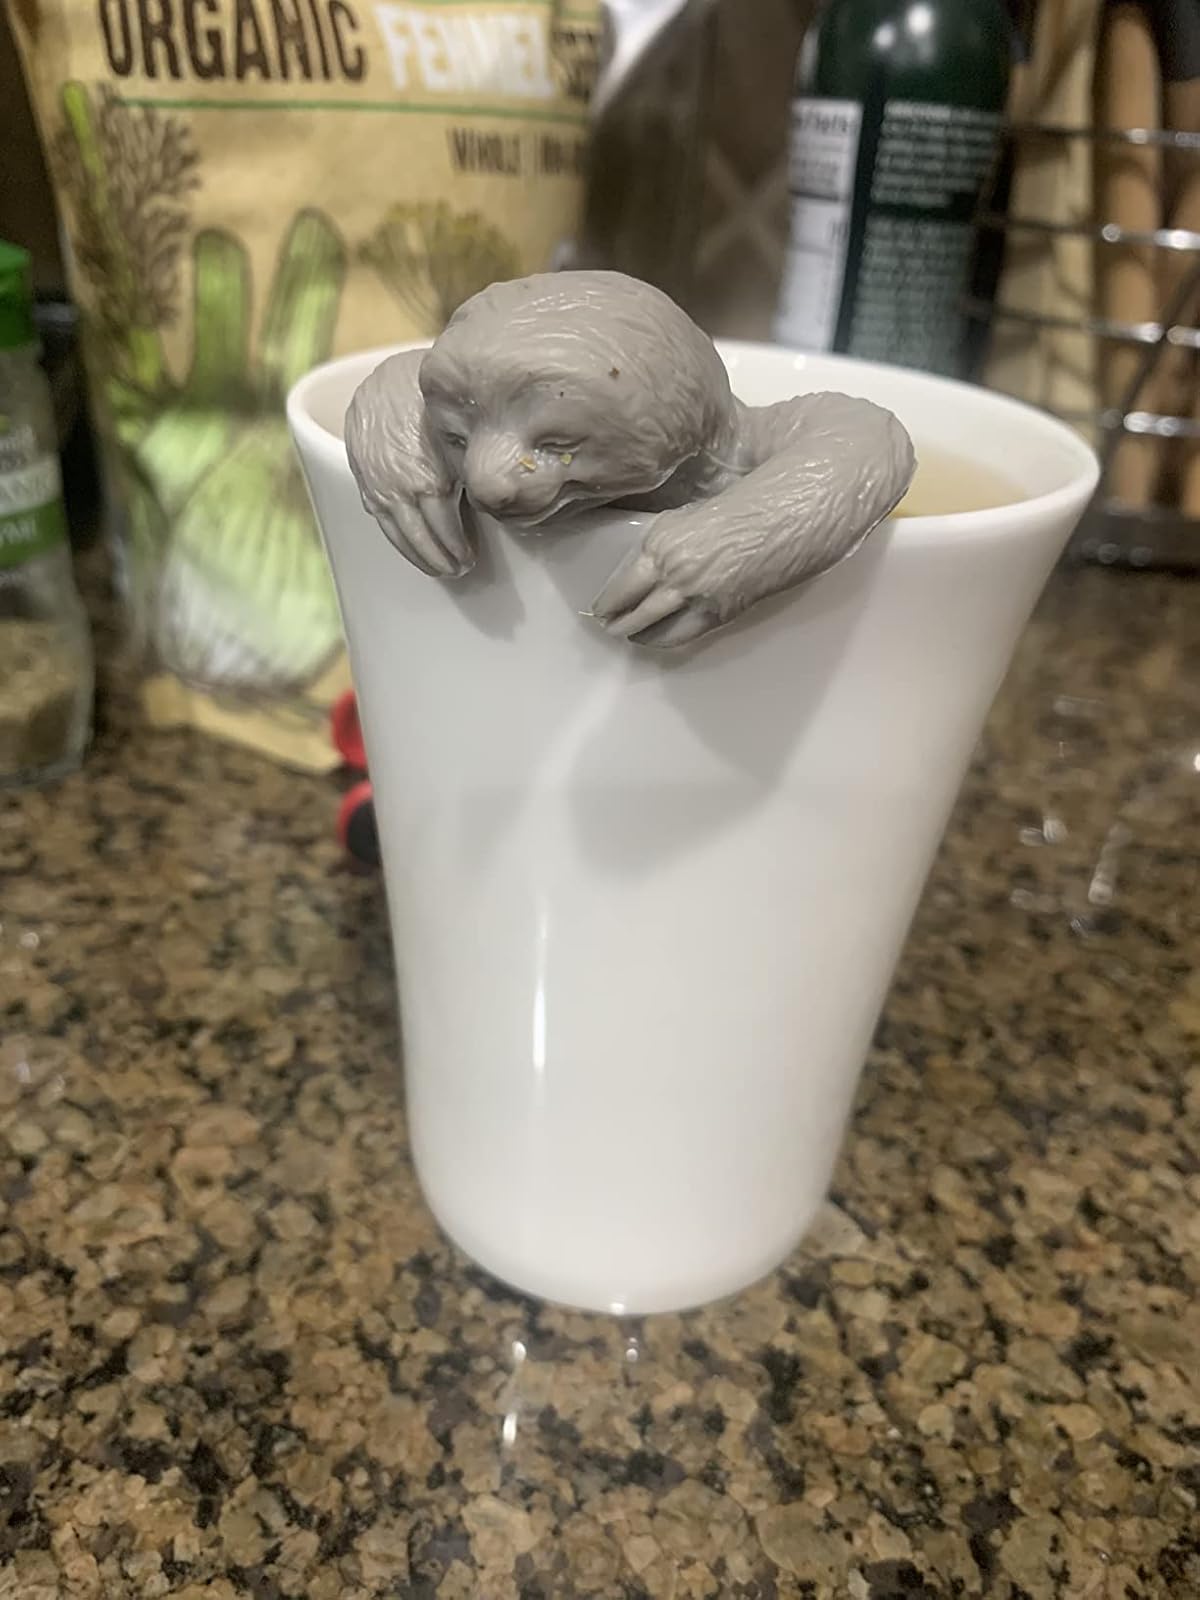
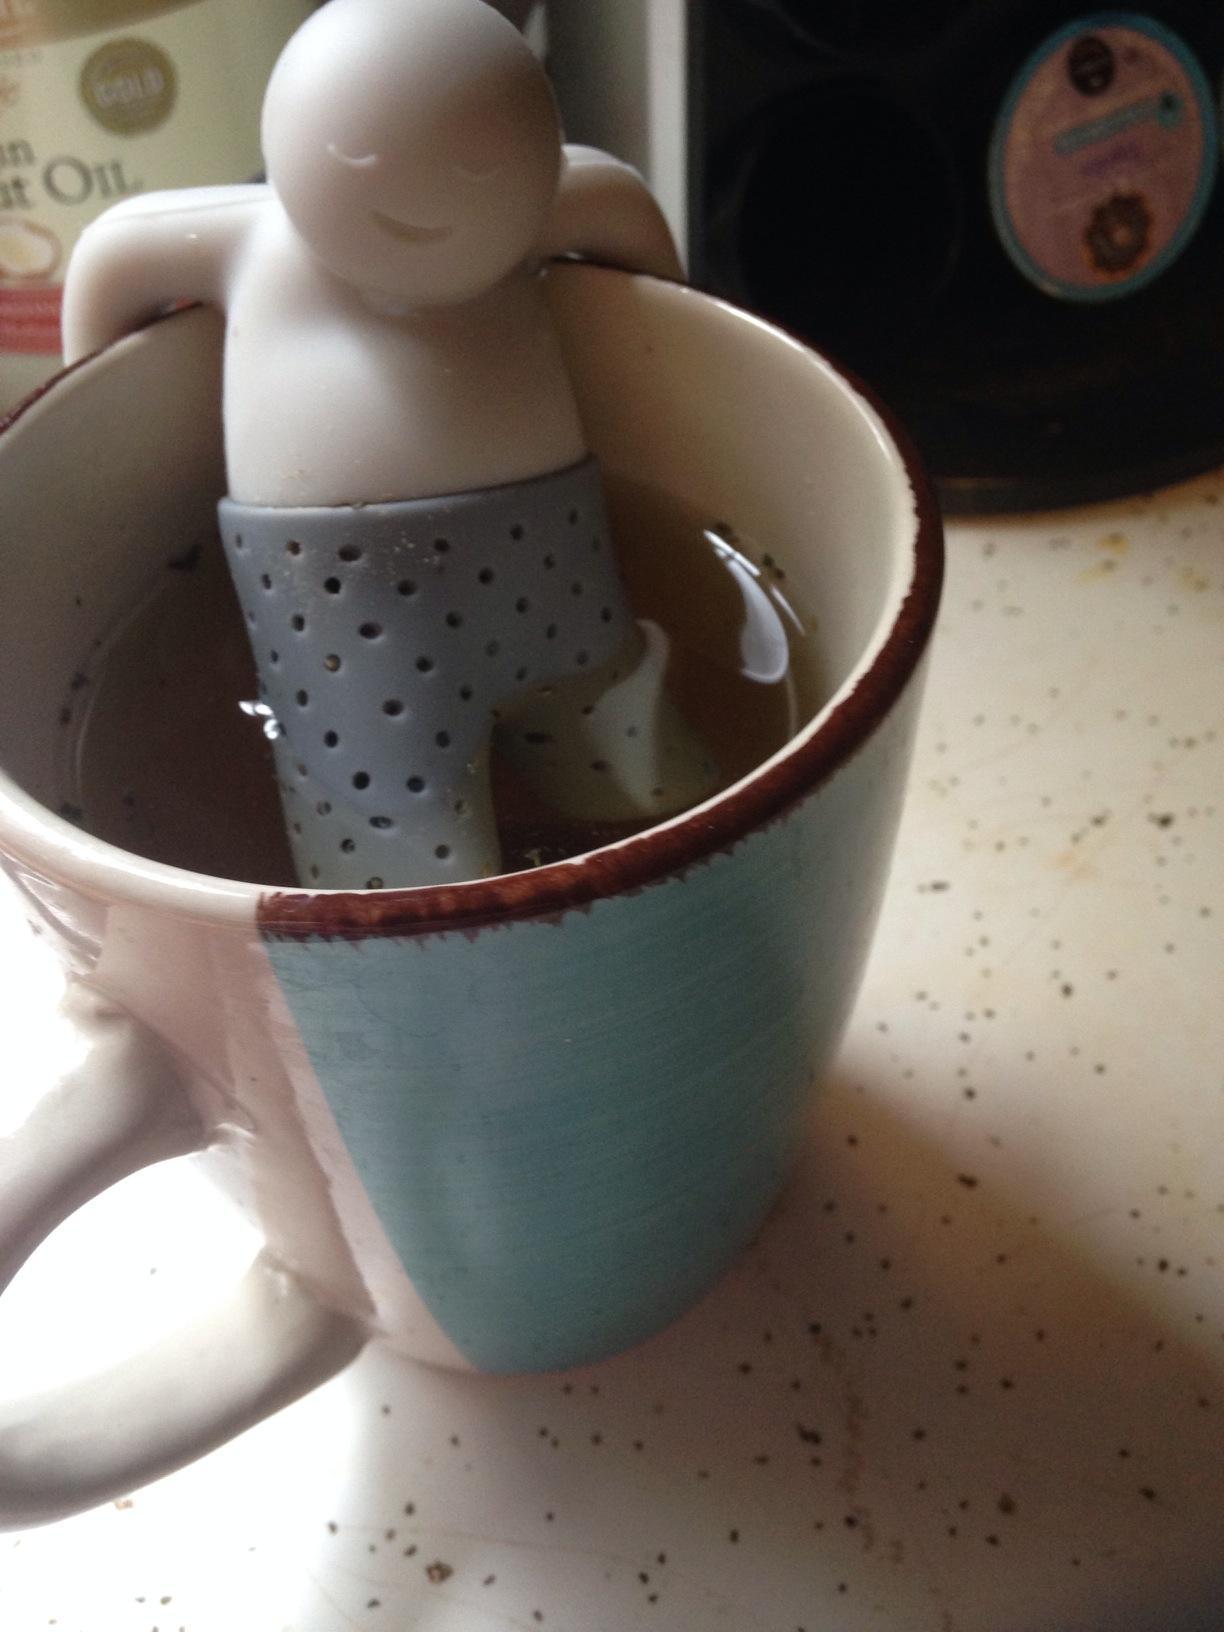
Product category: items_tea
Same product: no